Harold E. Varmus

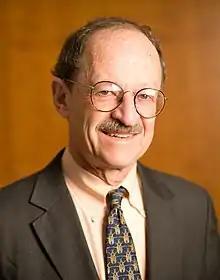
Varmus in 2009

Harold Eliot Varmus (born December 18, 1939) is an American Nobel Prize-winning scientist. He is currently the Lewis Thomas University Professor of Medicine at Weill Cornell Medicine and a senior associate at the New York Genome Center.